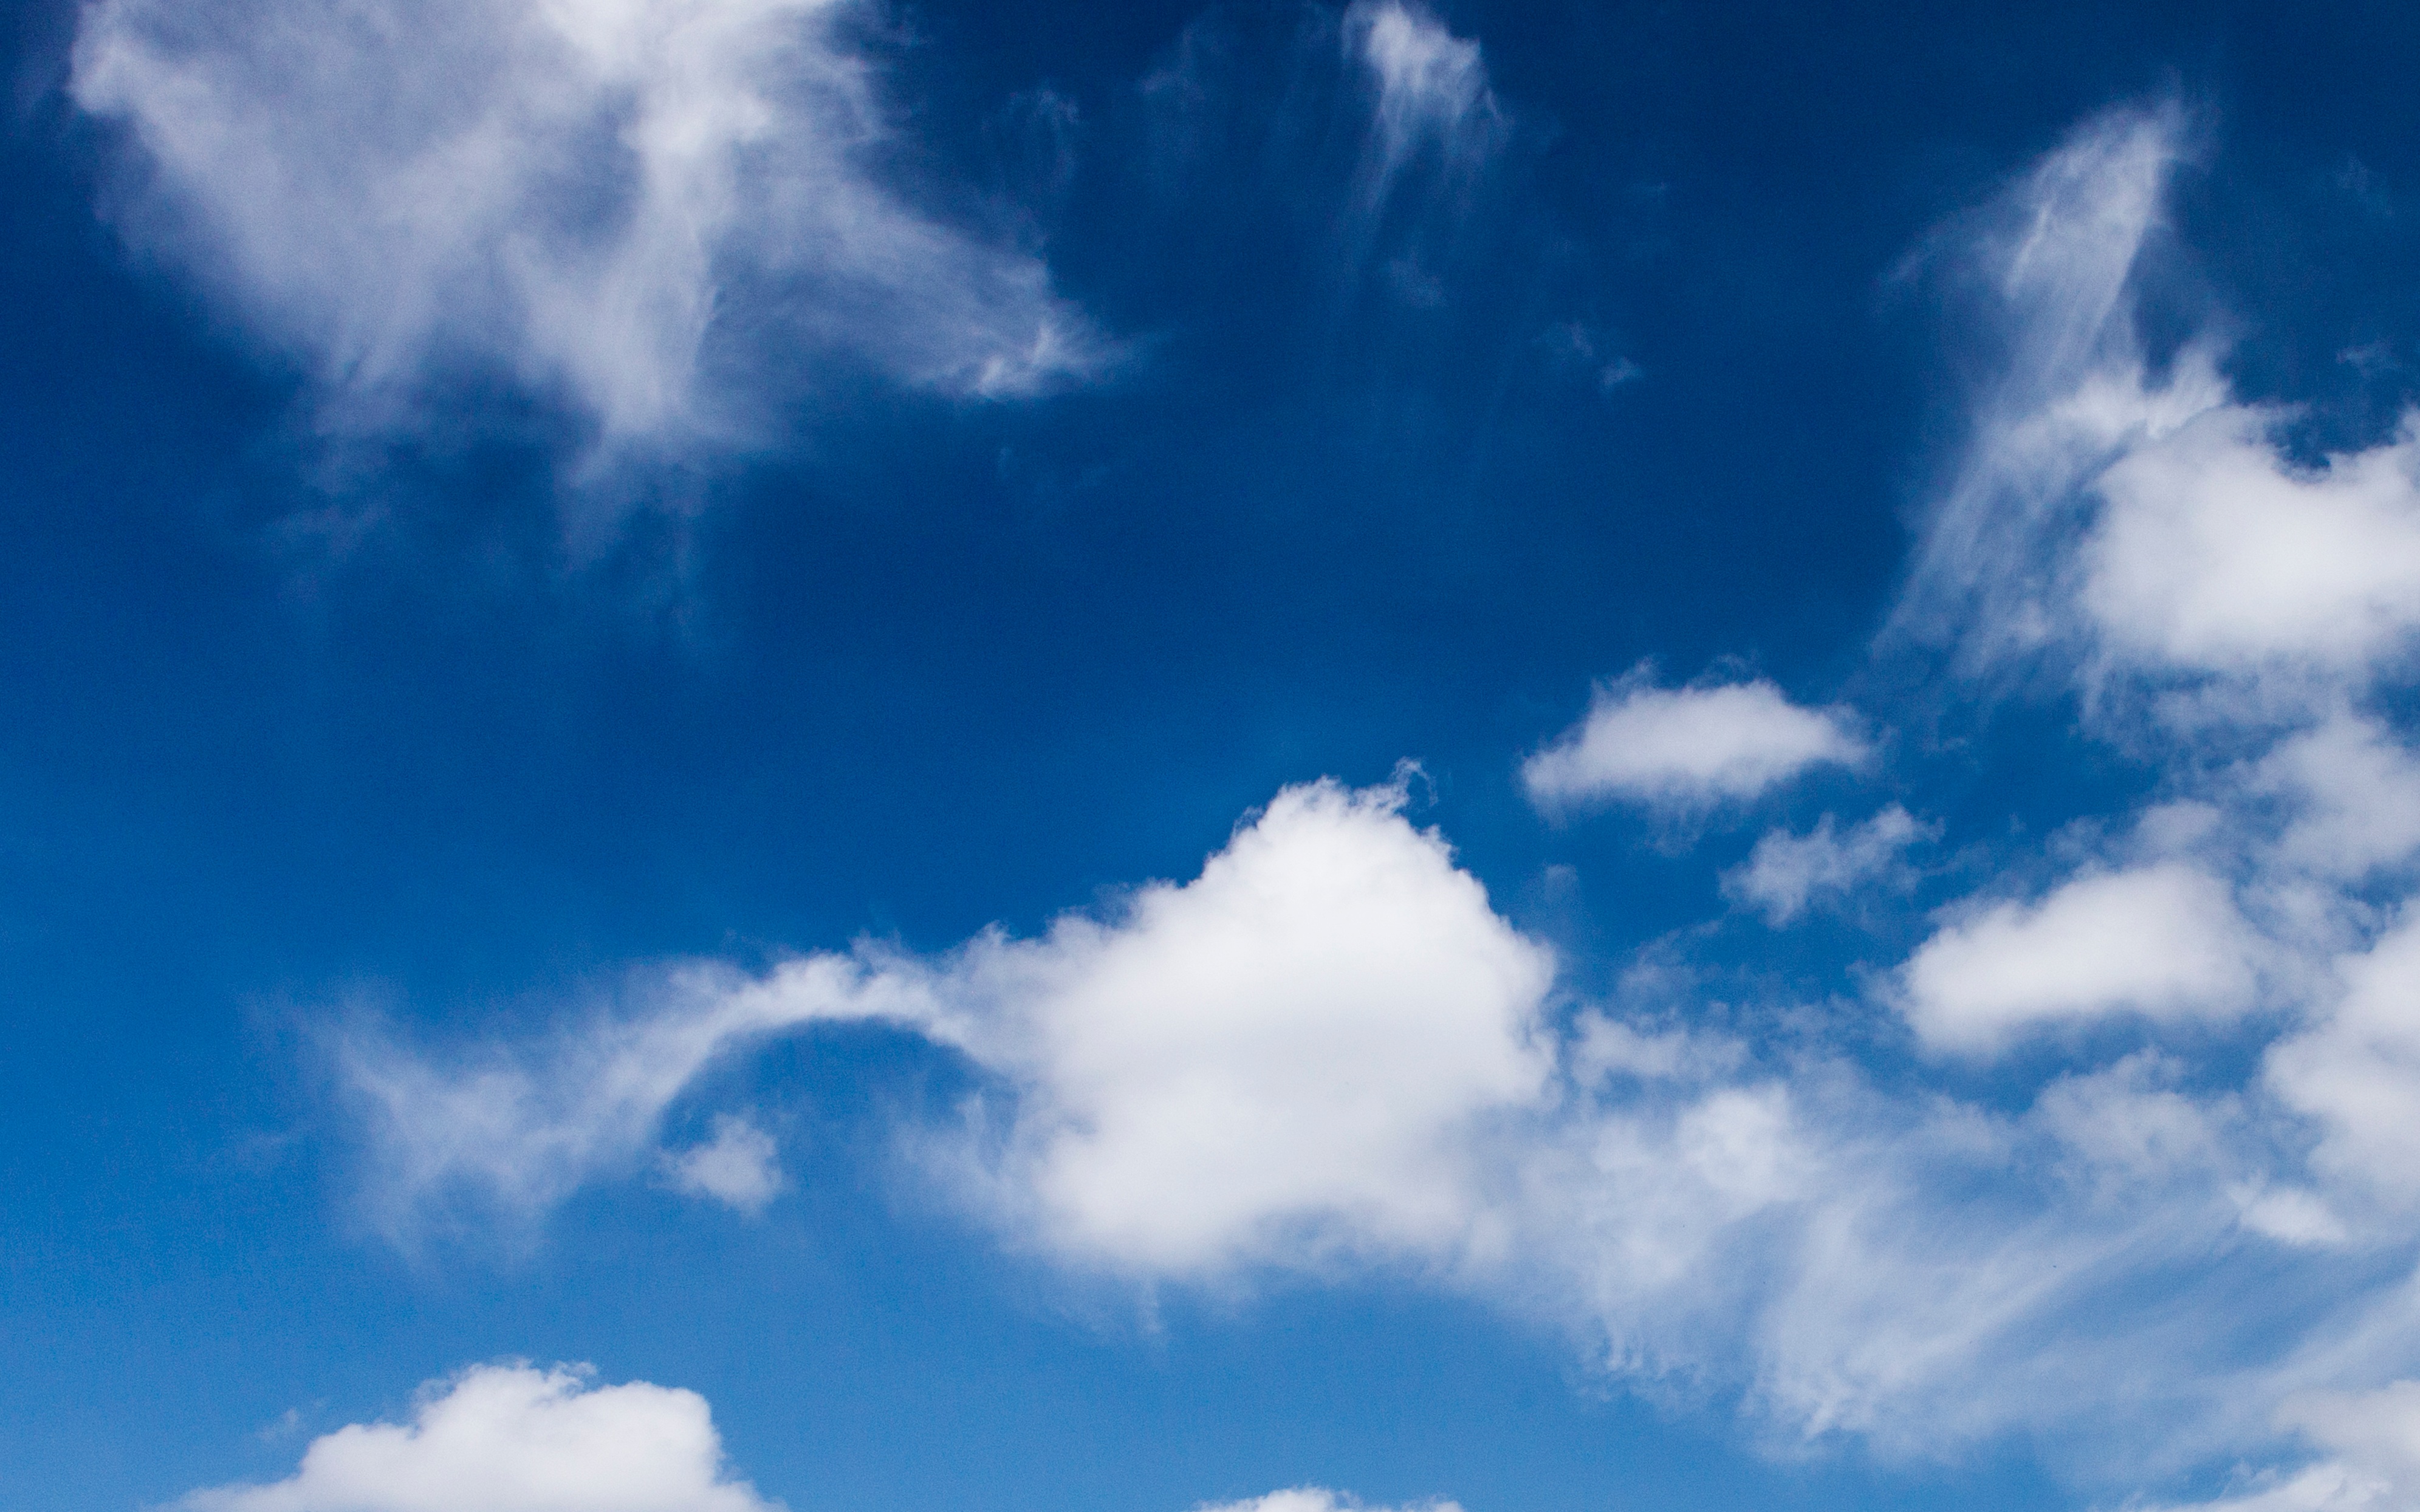
horizon, cloud, sky, sunlight, atmosphere, daytime, cumulus, blue, meteorological phenomenon, atmosphere of earth